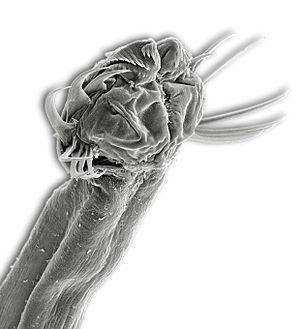
Les Chétognathes sont un embranchement de prédateurs marins. Leur nom, du grec khaitē et gnathos, provient des crochets mobiles qui permettent la capture de leurs proies. Ils sont parfois appelés « vers sagittaires » en raison de leur forme de flèche. Le positionnement des Chétognathes au sein de l'arbre des animaux a été l'objet d'un longue controverse mais des arguments sérieux permettent dorénavant de les classer au sein des protostomiens, l'une des deux grandes lignées d'animaux bilatériens avec les deutérostomiens. Les Chétognathes forment un groupe animal très ancien comme l'attestent plusieurs fossiles datant du Cambrien inférieur. Ils jouent un rôle majeur dans l'écosystème planctonique comme principaux prédateurs directs des copépodes et représentent jusqu'à 10 % de la biomasse du zooplancton.